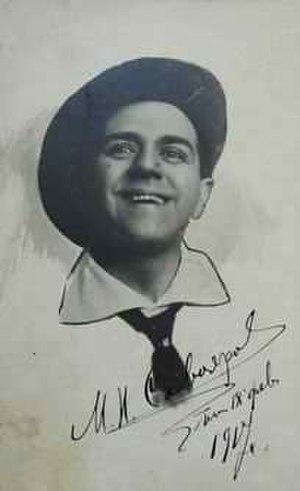
Mikhaïl Nikolaïevitch Soloviev-Savoyarov, né le 30 novembre 1876 à Moscou, mort le 4 août 1941 dans la même ville, dit Mikhaïl Savoyarov, son pseudonyme vient du mot français « Savoie », « Savoye », «Savoyard», est chansonnier russe, artiste de cabaret, compositeur, poète et mim-excentrique de l'époque du âge d'argent, le seul fumiste sur la scène de l'empire russe. Au début du XXᵉ siècle, il est connu pour l’exécution de ses propres chansons et couplets d'une grande connaissance et de la réputation d'un «artiste du style brut».